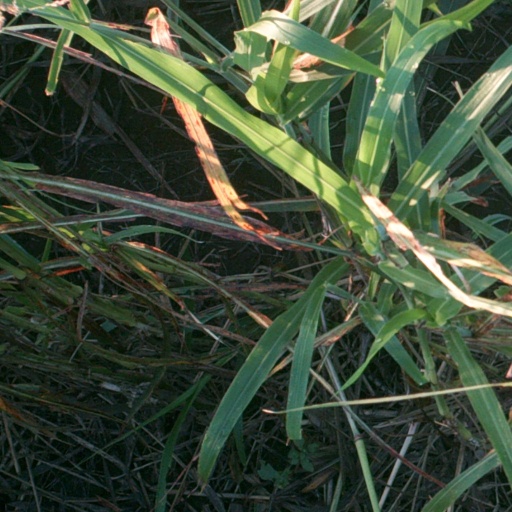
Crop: sorghum